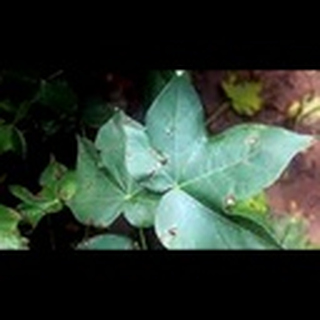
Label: cotton_target_spot